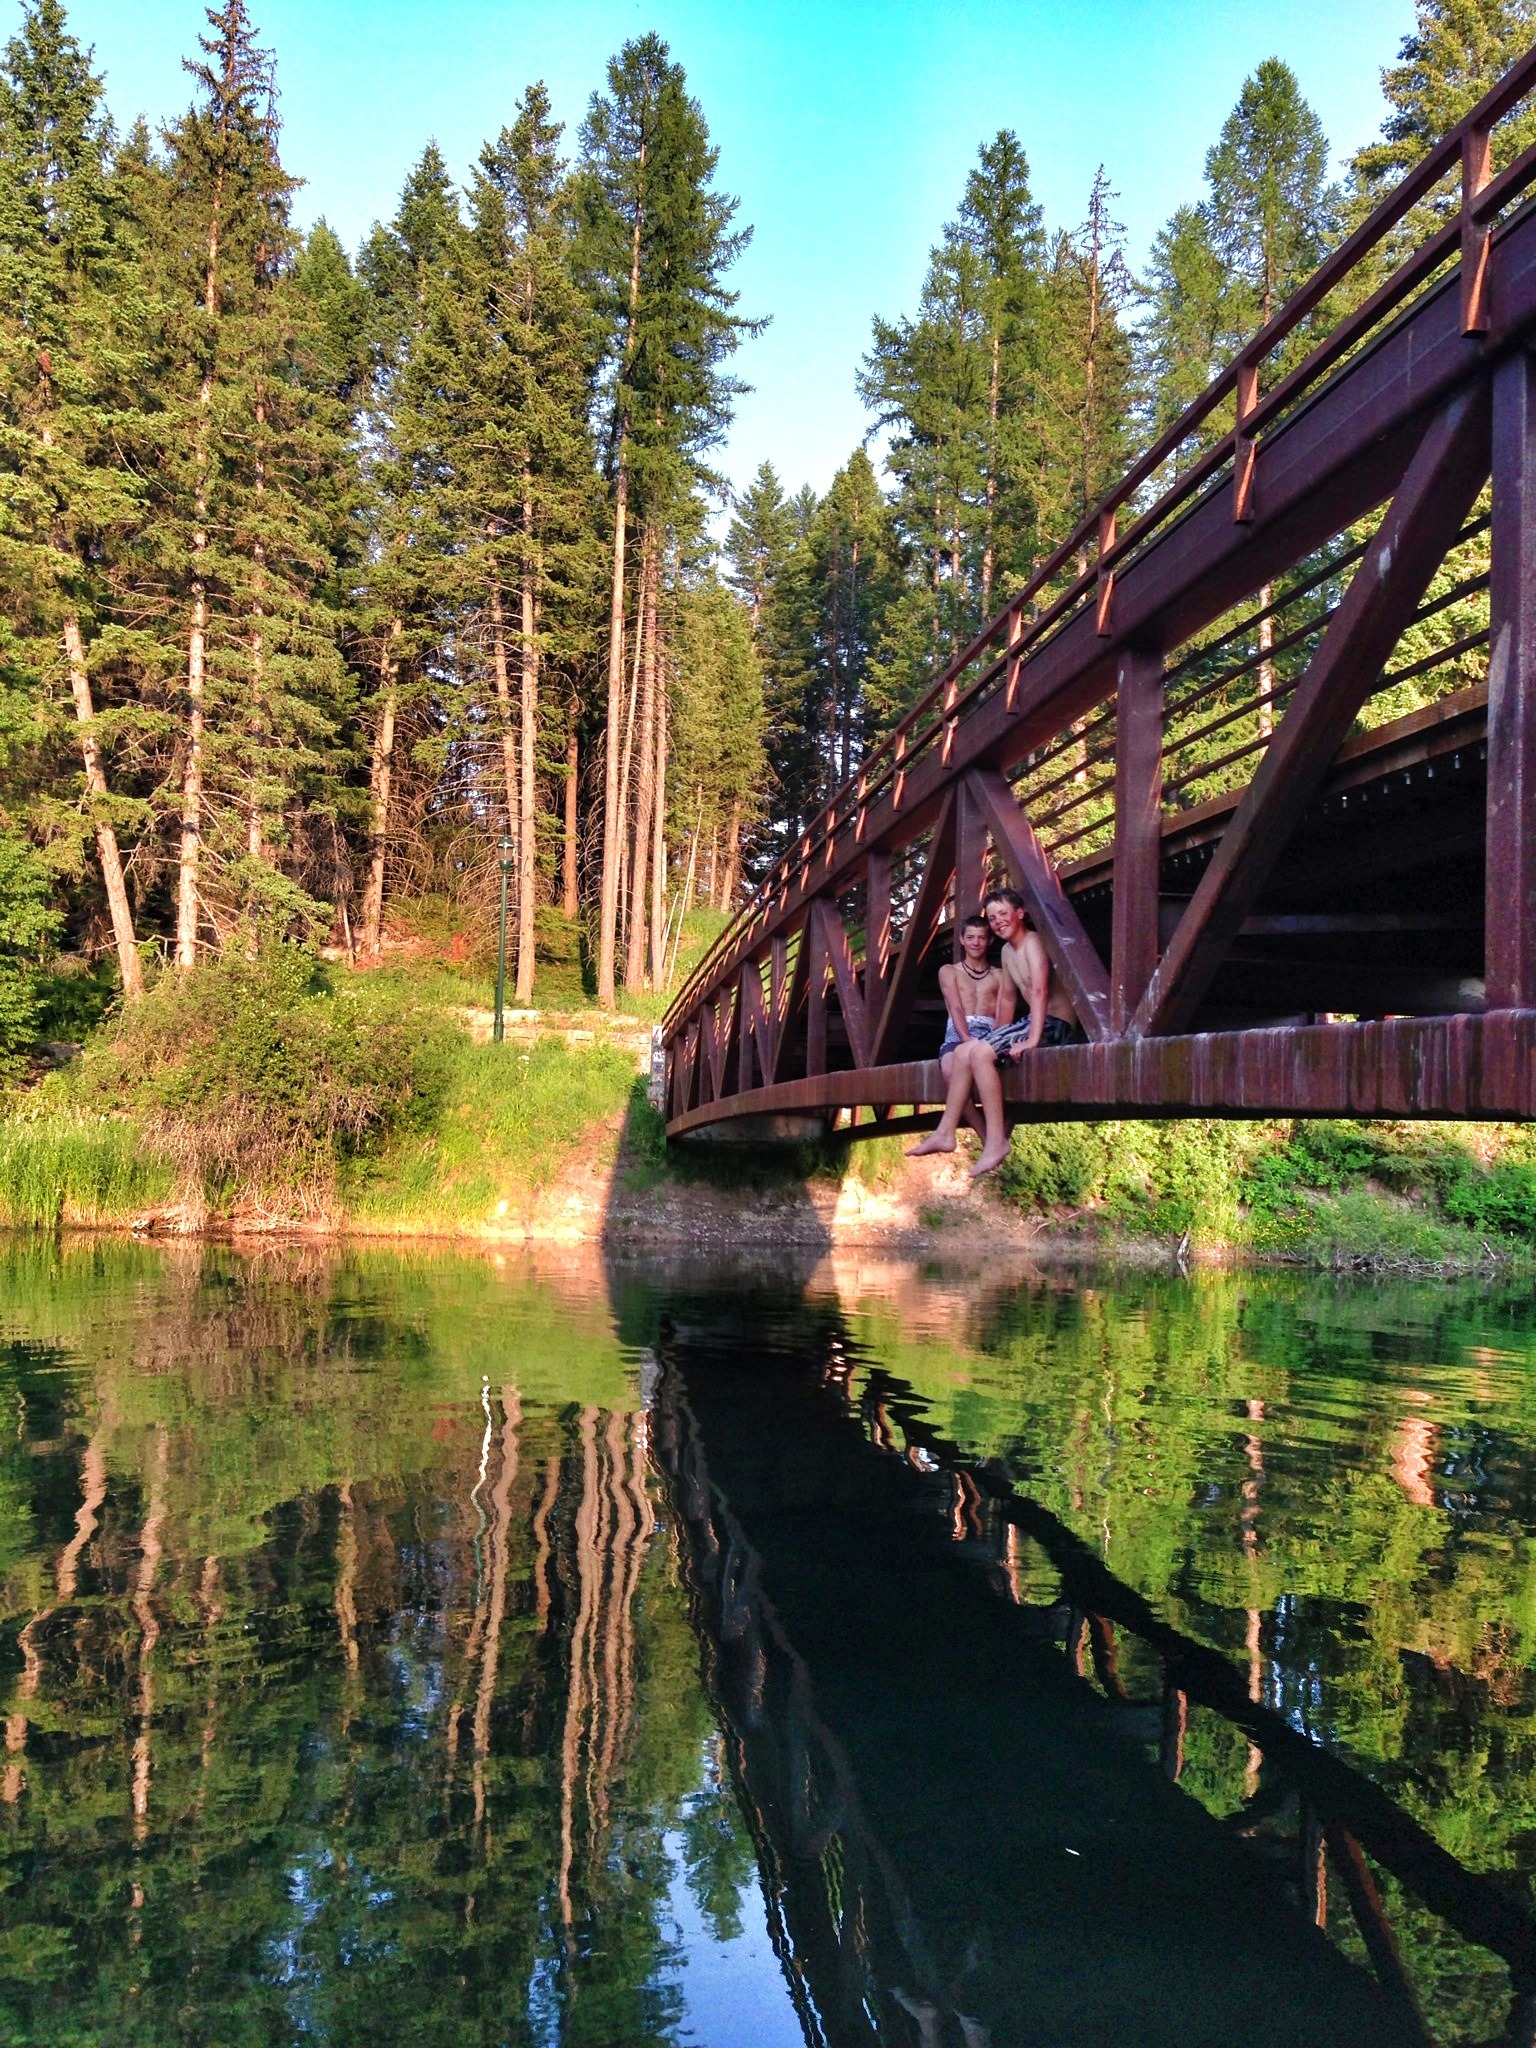
tree, bridge, flower, lake, river, canal, summer, reflection, youth, reservoir, waterway, body of water, children, fun, boys, montana